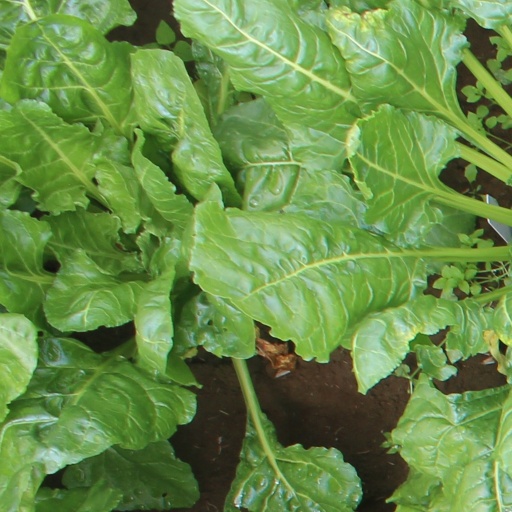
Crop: sugar beet